Post-harvest losses (grains)

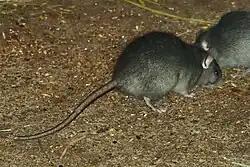
The Black Rat (Rattus rattus)

The true extent of post-harvest losses is the subject of some dispute as they are difficult to measure accurately. The worst case is found in small production in developing countries, where, according to the World Food Programme, 40% is common. In Africa, post-harvest losses of maize from harvest to market sale are believed to amount to around 10-20%. Approximately 40% of these losses occur during storage at the farm and market, 30% during processing (drying, threshing, and winnowing), 20% in transport from the field to the homestead/farm, and the remaining 10% during transport to market.